Criminal law in the Waite Court

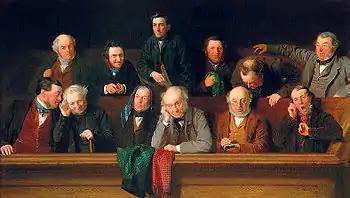
An all-white jury

In "Tennessee v. Davis" (1879), the Court upheld the federal officer removal component of the Reconstruction-era removal statute (the civil rights removal component of which had come before the Chase Court).